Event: Nepal Earthquake
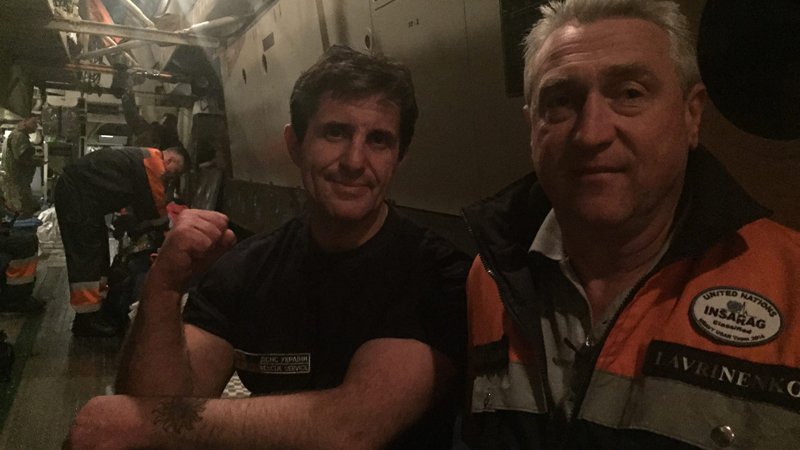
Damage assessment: no_damage